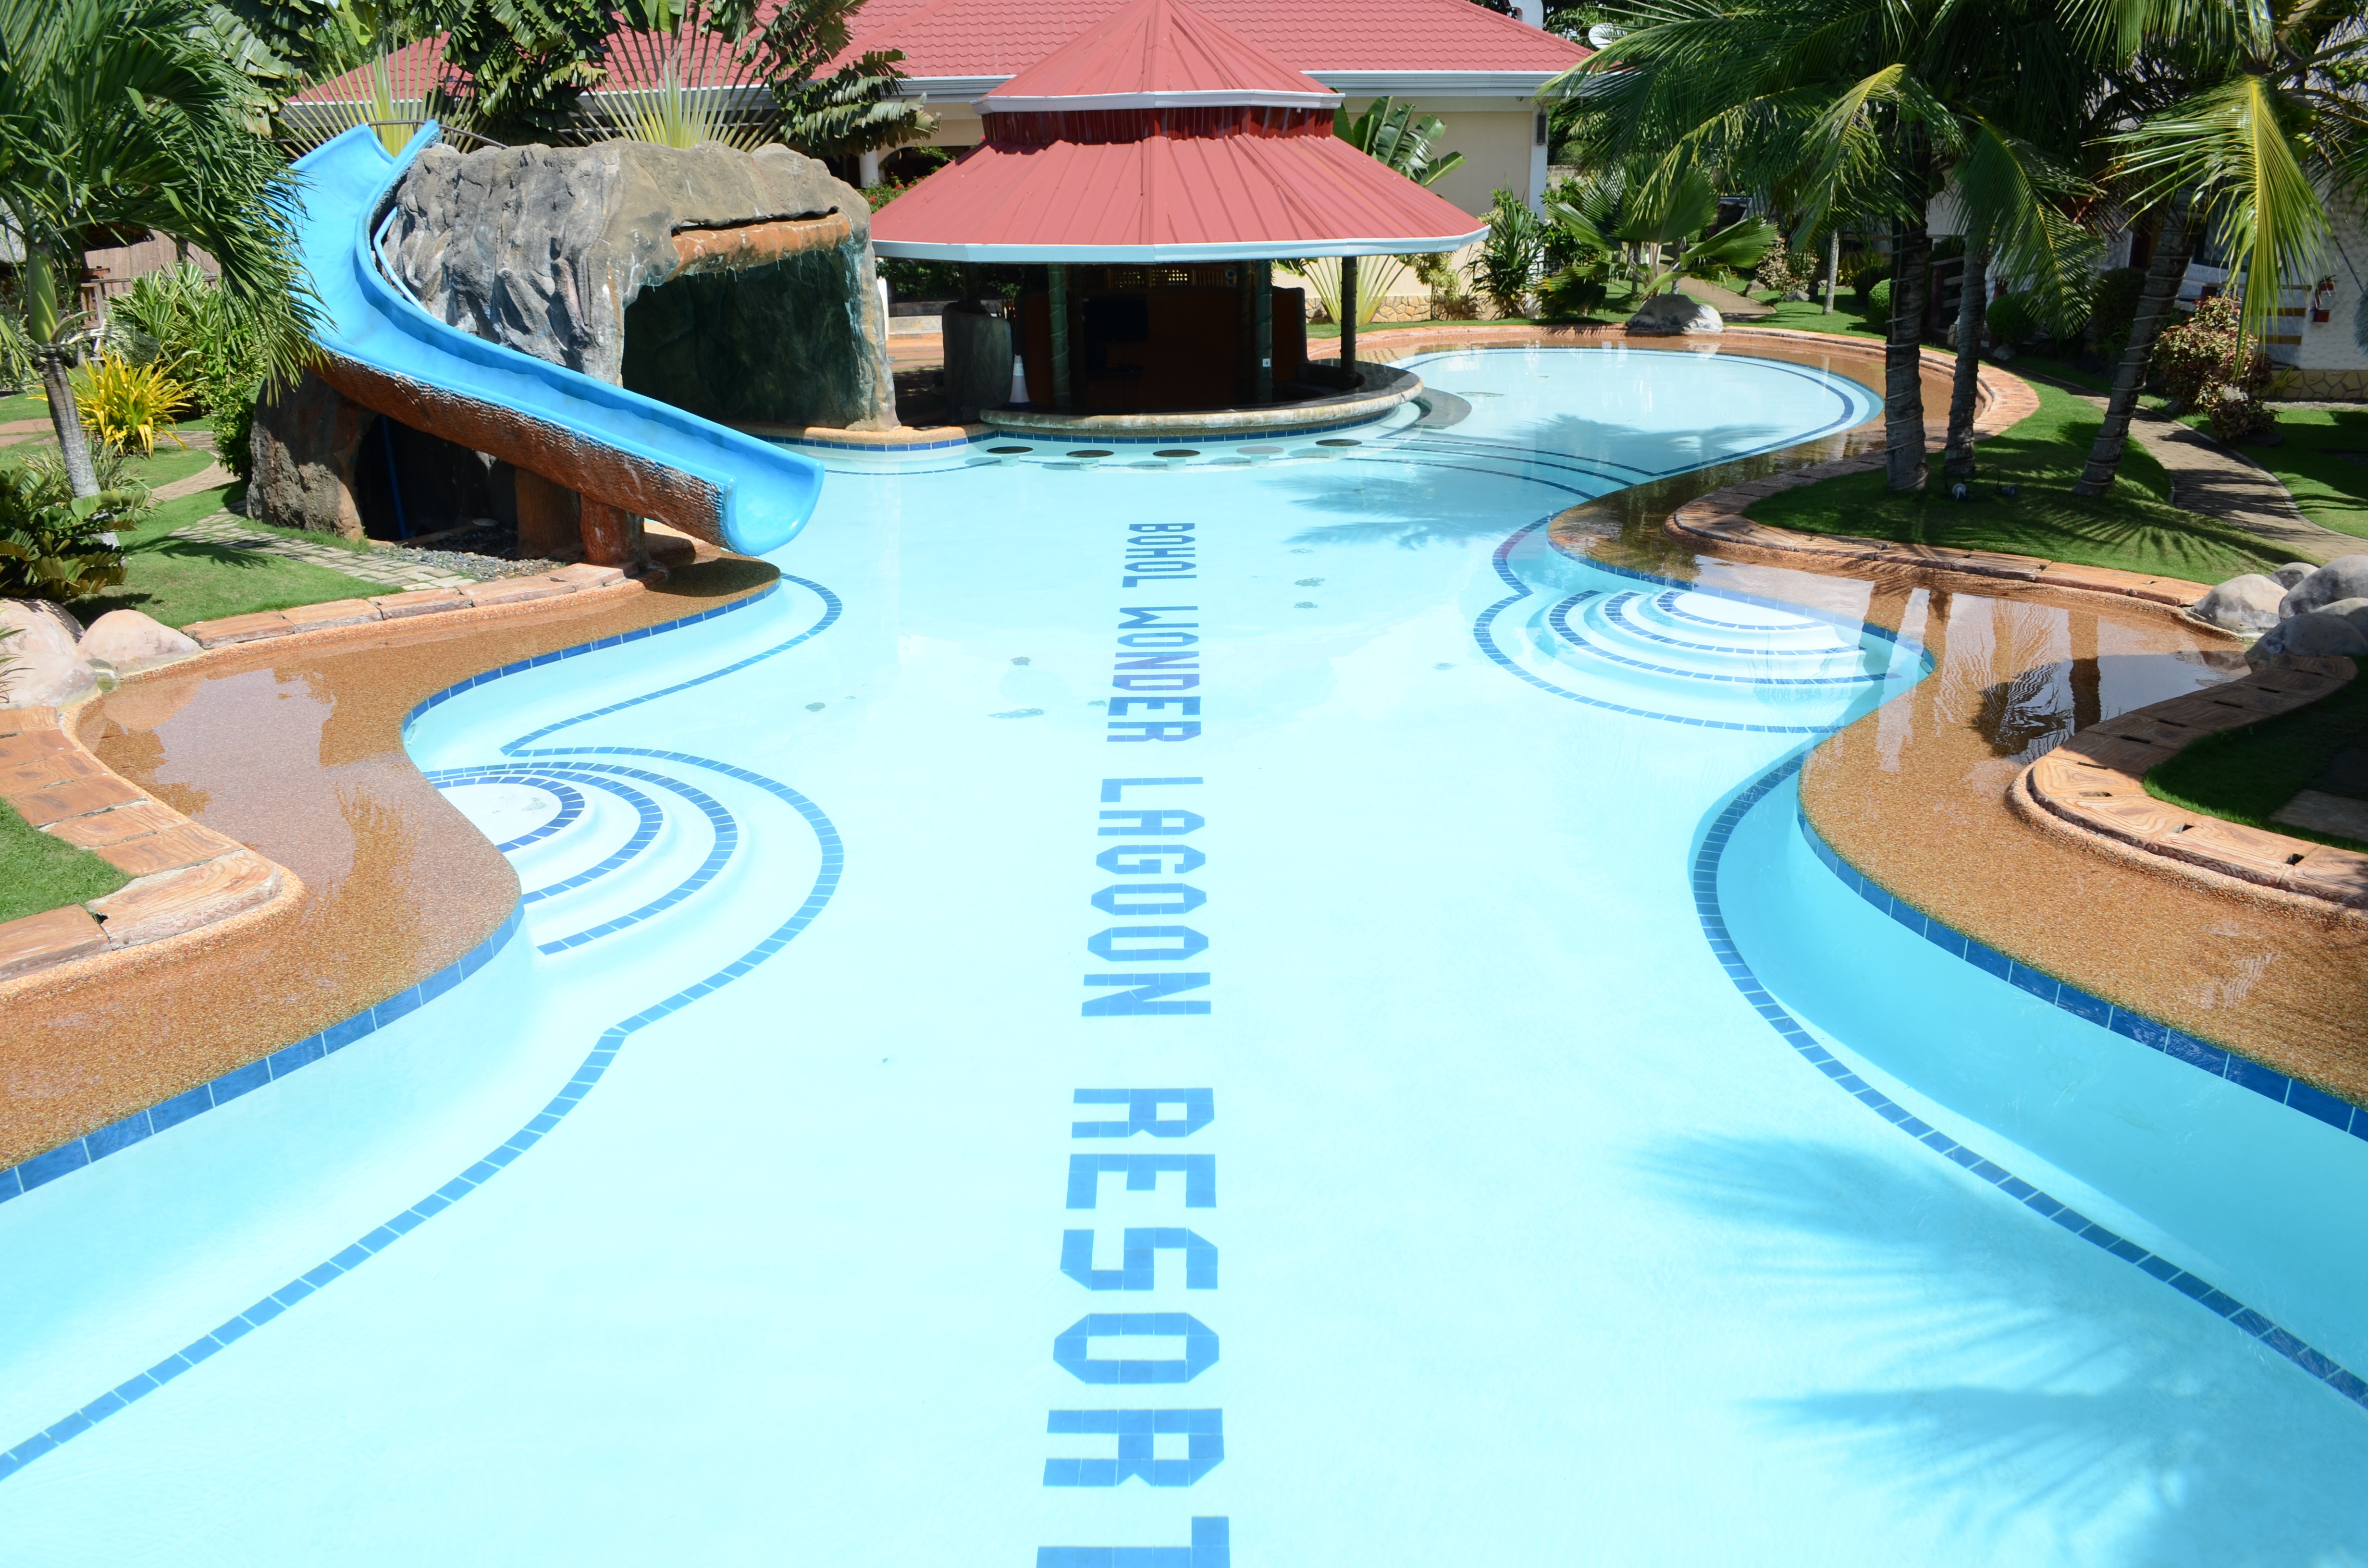
water, summer, vacation, travel, recreation, pool, amusement park, swimming pool, park, blue, leisure, swimming, resort, estate, water park, outdoor pool, reflecting pool, outdoor recreation, resort pool, resort town